Sunye

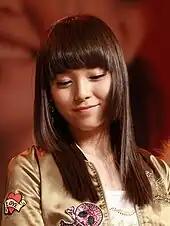
Sunye in 2008.

In 2006, Sunye was revealed as the first member of Wonder Girls as the leader and main vocalist. The group, created and managed by JYP Entertainment, released their debut single, "Irony," in 2007. On January 26, 2013, JYP Entertainment confirmed that Sunye would stop her official promotions with the Wonder Girls just before marrying James Park, her Korean-Canadian fiancé. Following the news, the agency reassured fans that the group was not disbanding and that Sunye was not retiring her position as a member of the group regardless of her inactive status.